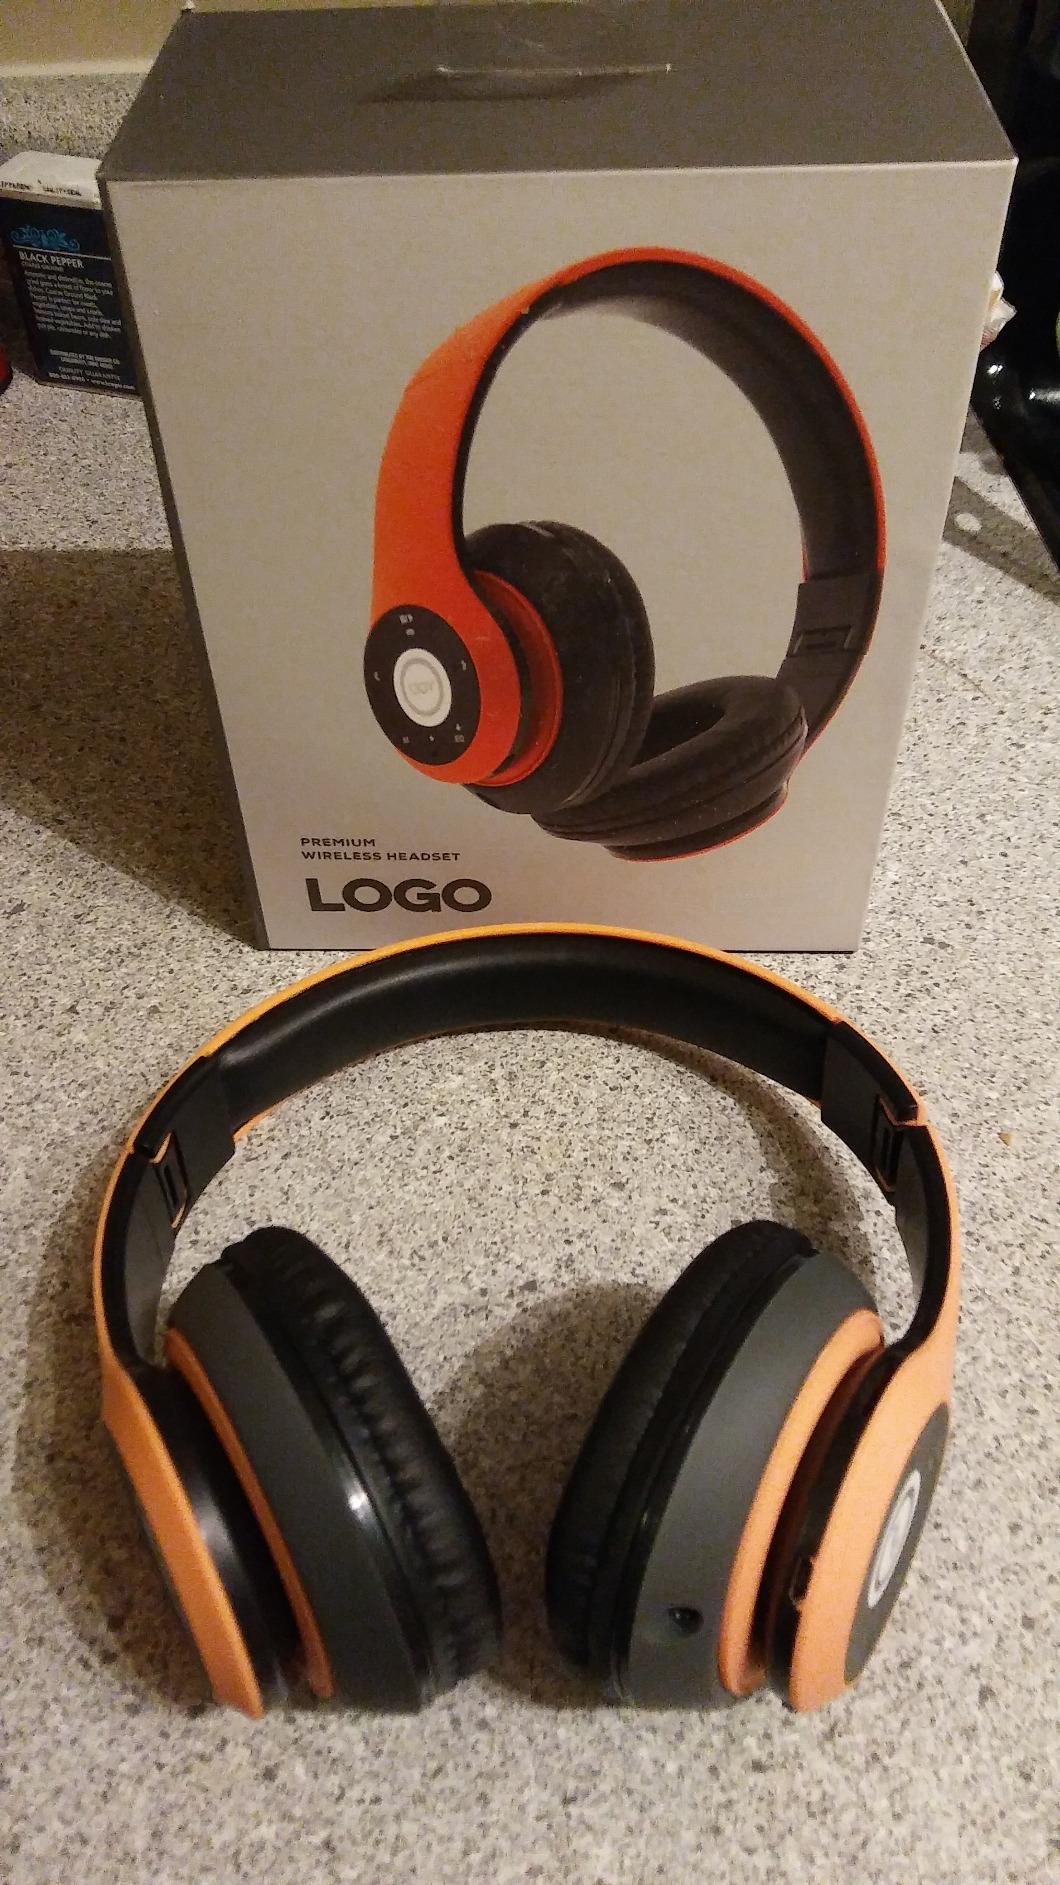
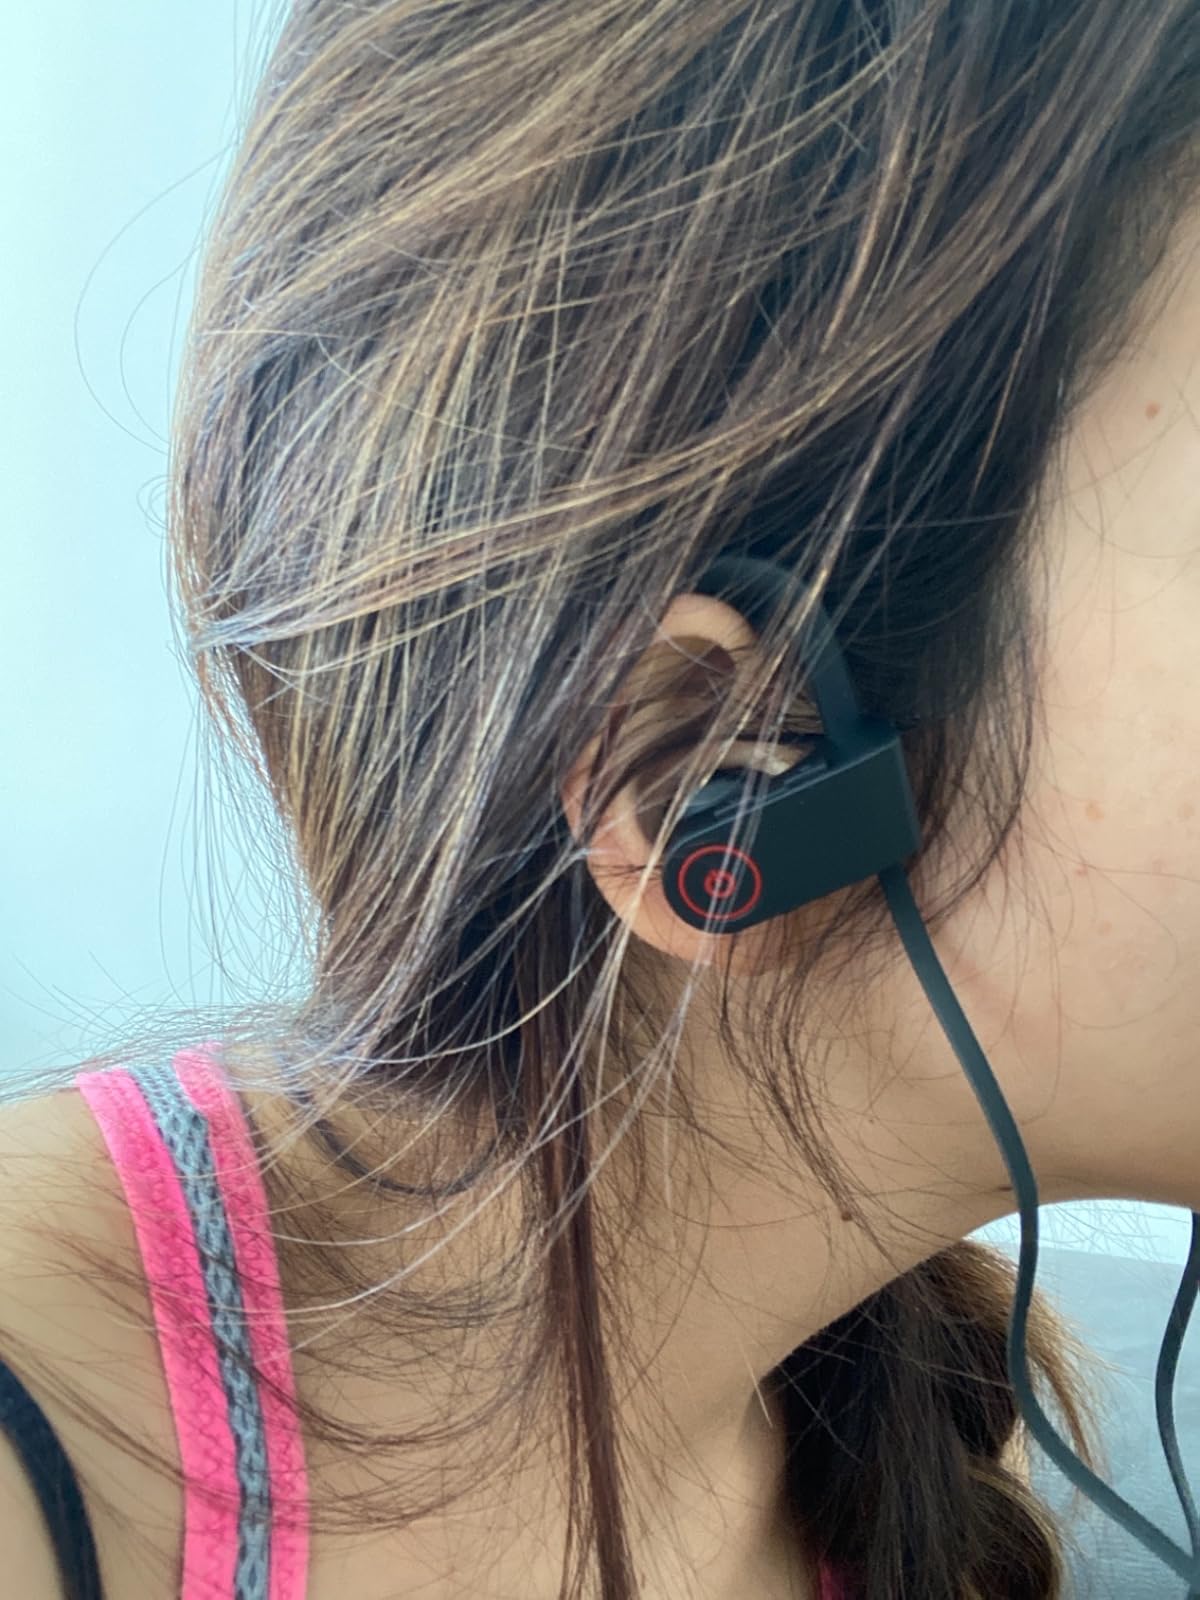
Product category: headphones
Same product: no